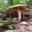
Label: mushroom